Huia Jahnke

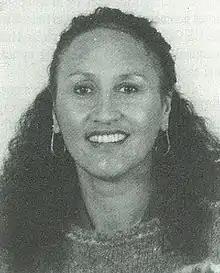
Jahnke in 1991

Huia Jahnke, sometimes known as Huia Tomlins-Jahnke, is a New Zealand academic. She is Māori, of Ngāti Kahungunu, Ngāti Toa Rangātira, Ngāi Tahu and Ngāti Hine descent and as of 2018 is a full professor of Māori and indigenous education at Massey University.